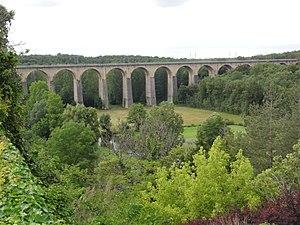
La Vonne est une rivière française des deux départements des Deux-Sèvres et de la Vienne, en région Nouvelle-Aquitaine, et un affluent gauche du Clain, qui parcourt la Gâtine poitevine puis le plateau du seuil du Poitou. C'est donc un sous-affluent de la Loire, par la Vienne.